Raphinha

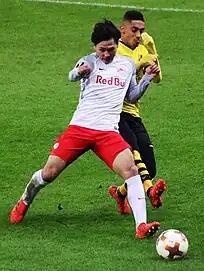

On 2 February 2016, Raphinha signed for Portuguese side Vitória de Guimarães, having been scouted at the Copa São Paulo de Futebol Júnior by Deco, who signed him to his agency, D20 Sports, and arranged his transfer to Vitória. He made his debut for the "Vimaranenses" on 13 March 2016 against Paços de Ferreira. He scored his first goal for the club against Marítimo on 20 August 2016. He made his first appearance in the 2017–18 UEFA Europa League on 14 September 2017 against Red Bull Salzburg. He won the Vitória Guimarães Breakthrough Player of the Year in 2017. He scored 18 goals during 43 games (in all competitions) during the 2017–18 Primeira Liga season for Vitória de Guimarães.